Dick Tracy (serial)

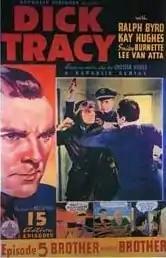

Dick Tracy (1937) is a 15-chapter Republic movie serial starring Ralph Byrd based on the "Dick Tracy" comic strip by Chester Gould. It was directed by Alan James and Ray Taylor.